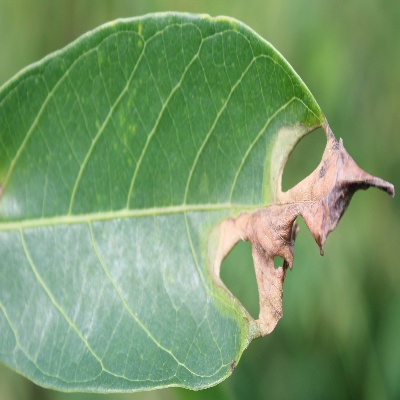
Crop: Cassava
Condition: bacterial blight